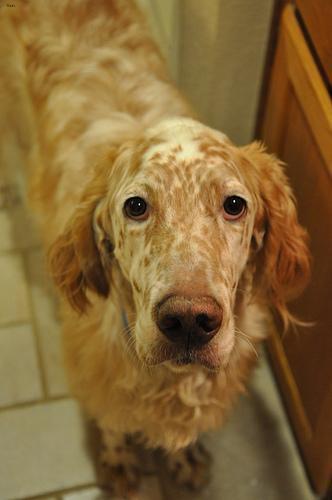
english setter